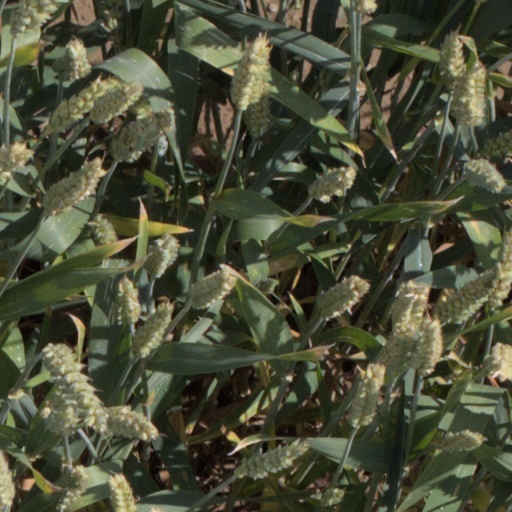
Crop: wheat